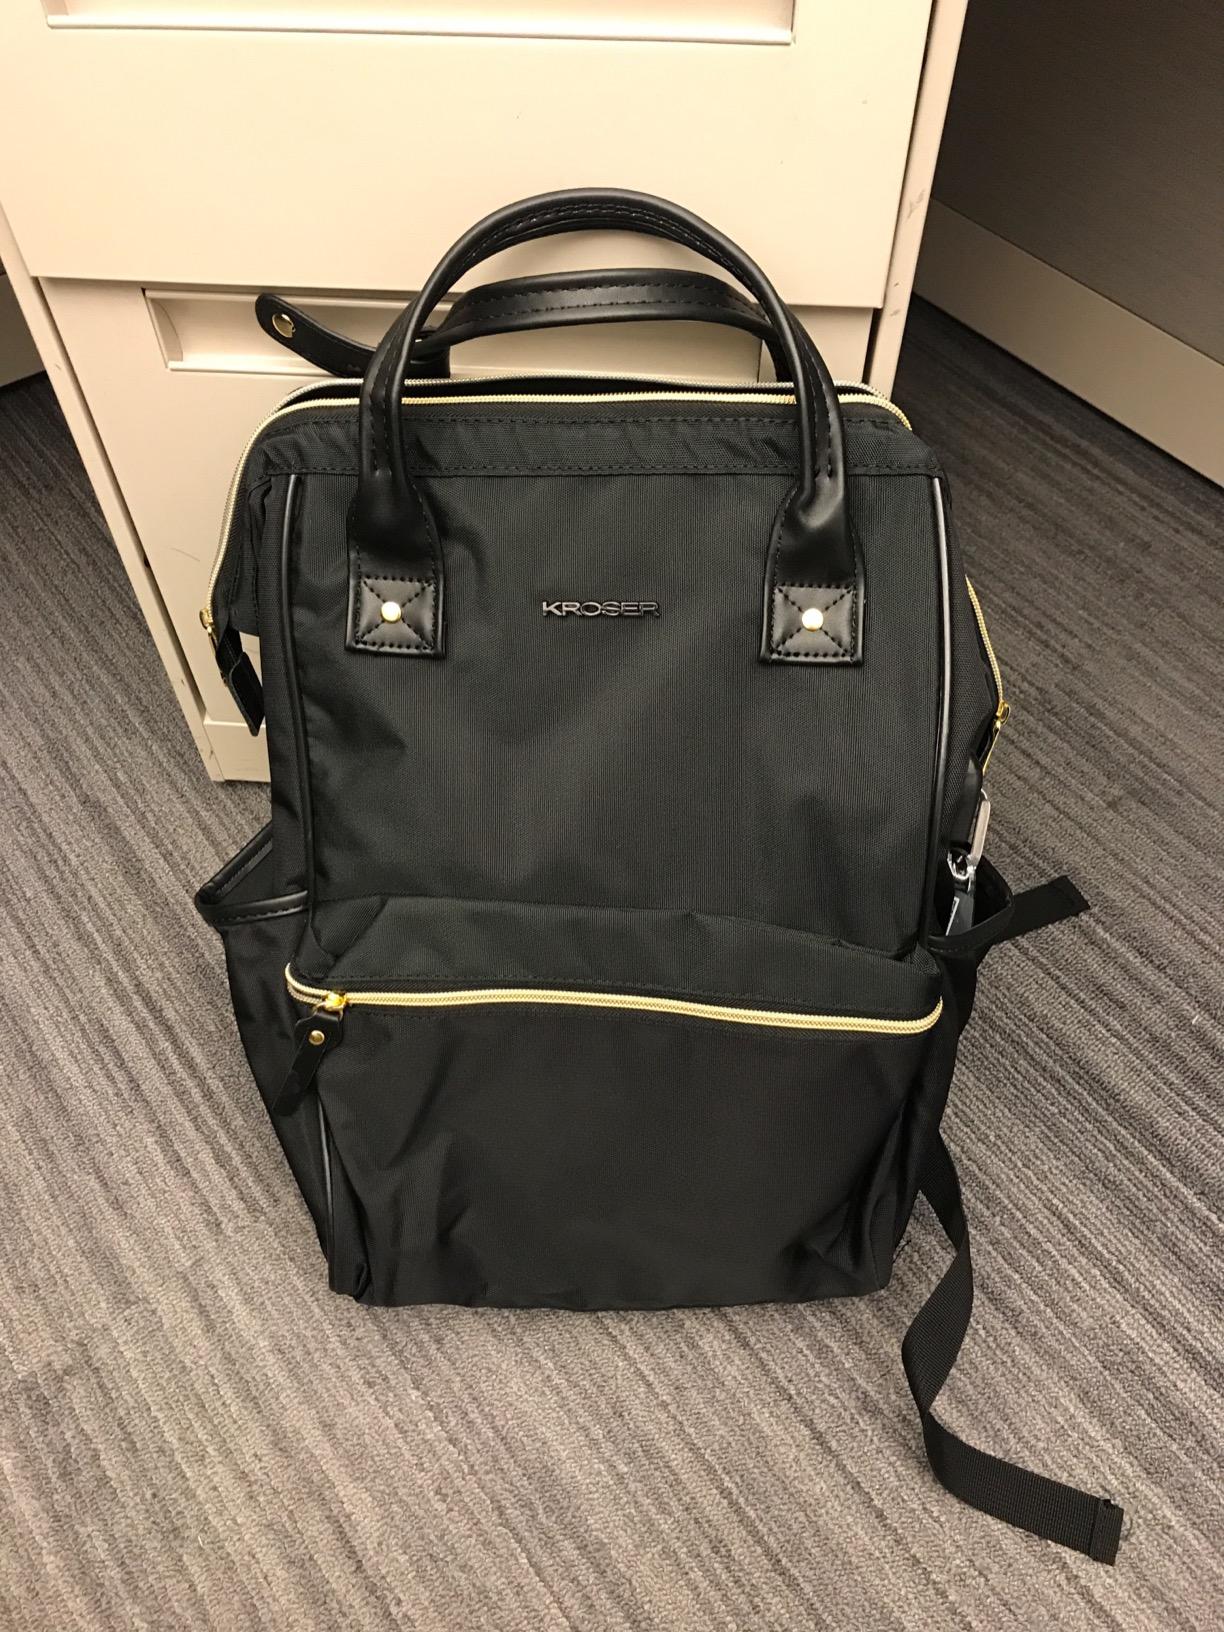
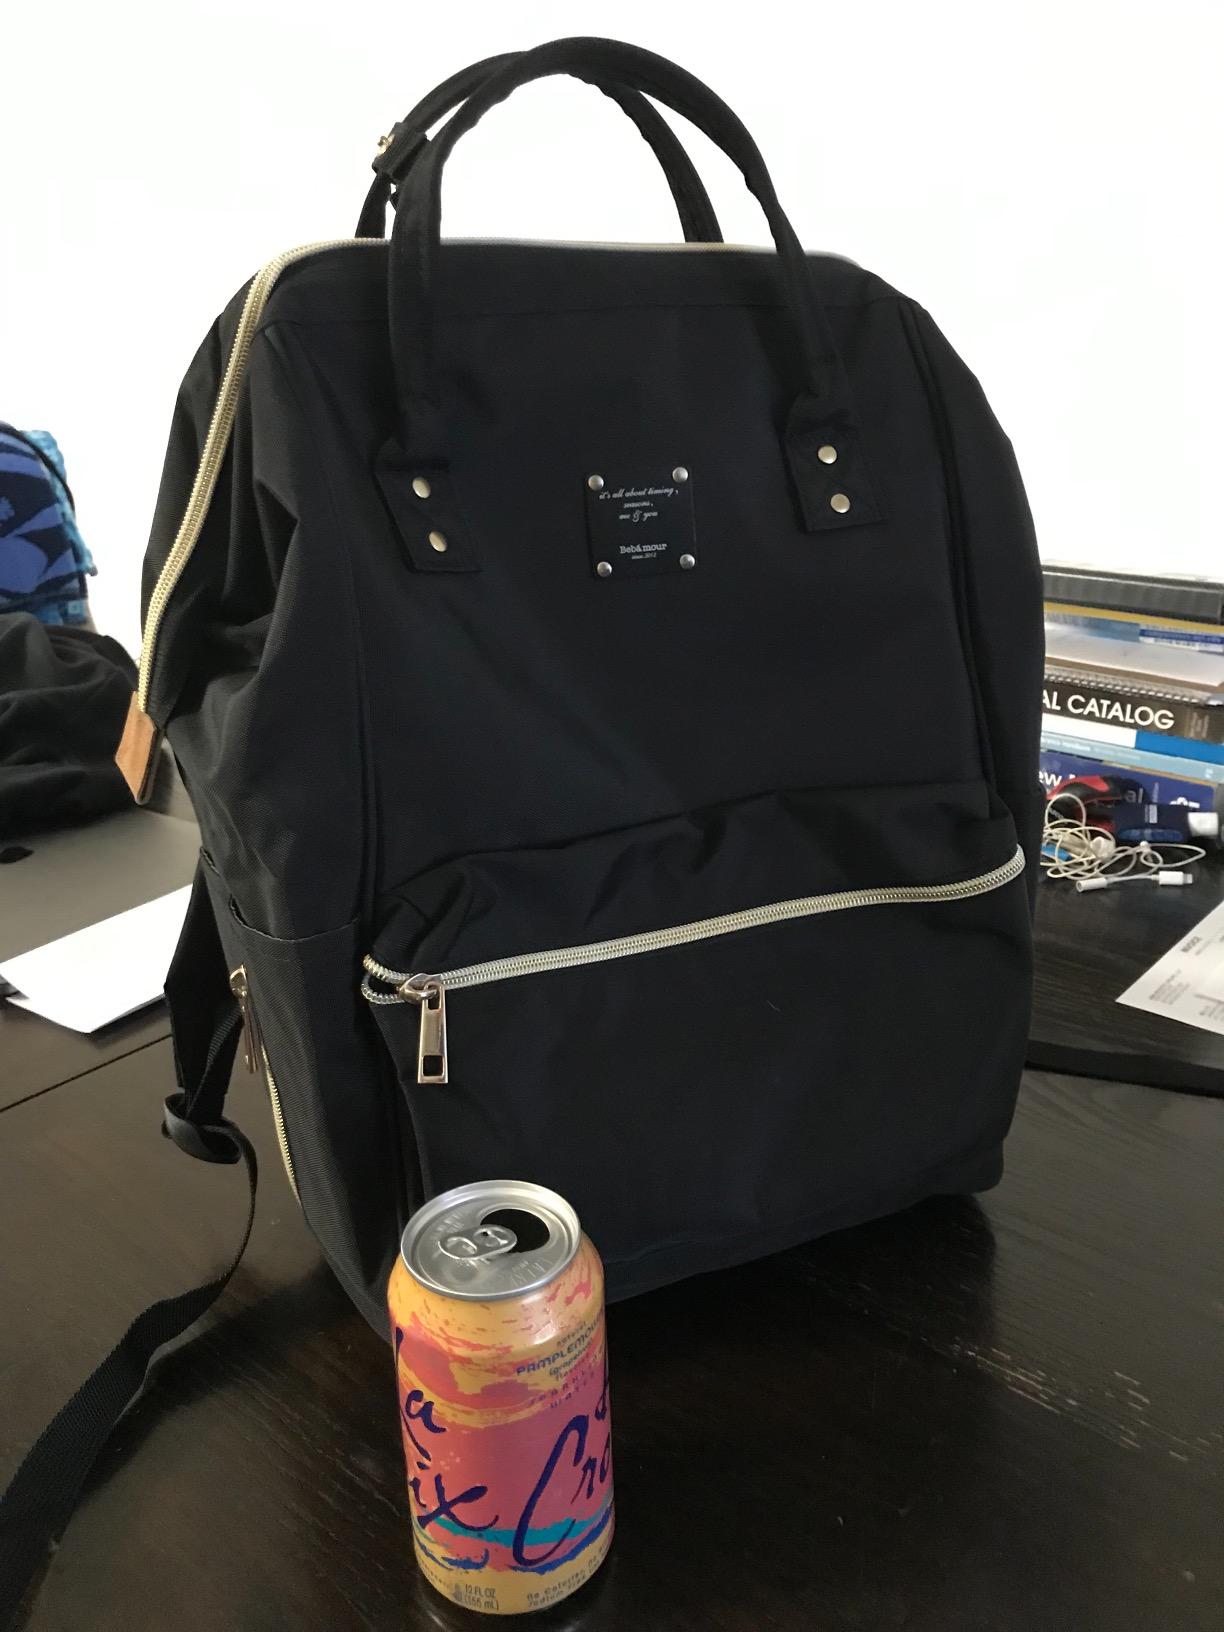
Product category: bag
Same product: no